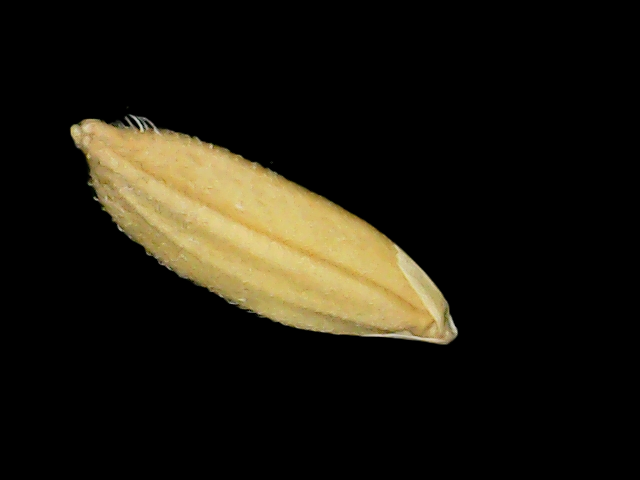
Rice variety: Binadhan10